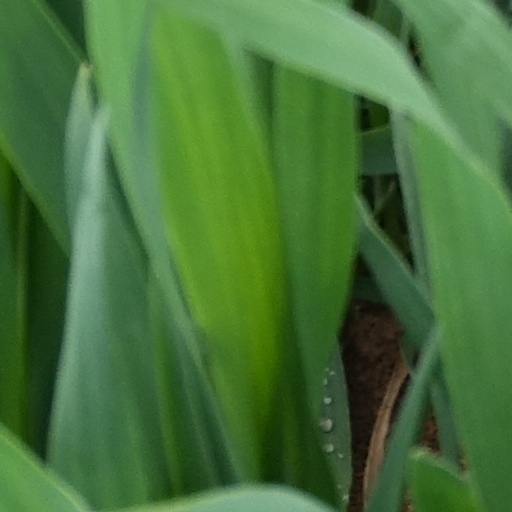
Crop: wheat